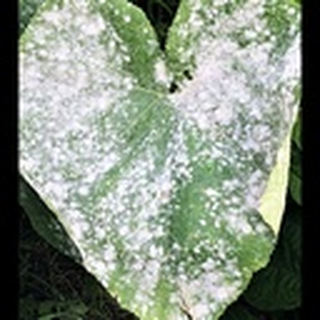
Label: cotton_powdery_mildew